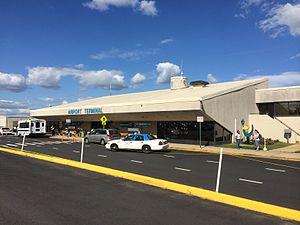
L'aéroport de Trenton-Mercer est un aéroport public situé à 6 km au nord-ouest de Trenton, la capitale de l'État du New Jersey. Cet aéroport est détenu par le comté de Mercer.